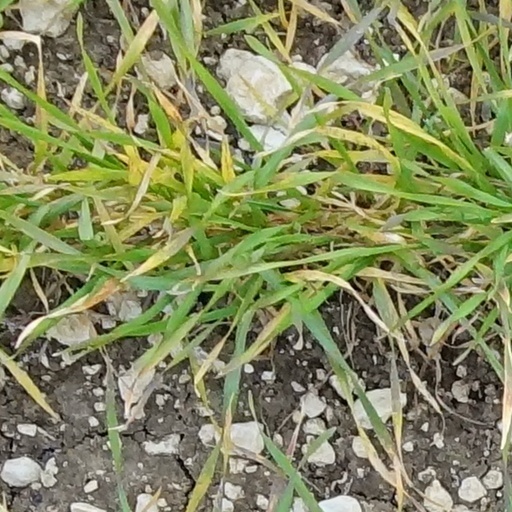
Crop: wheat